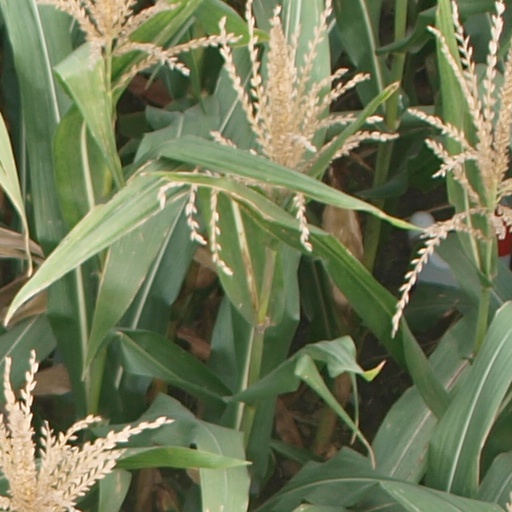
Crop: maize; corn